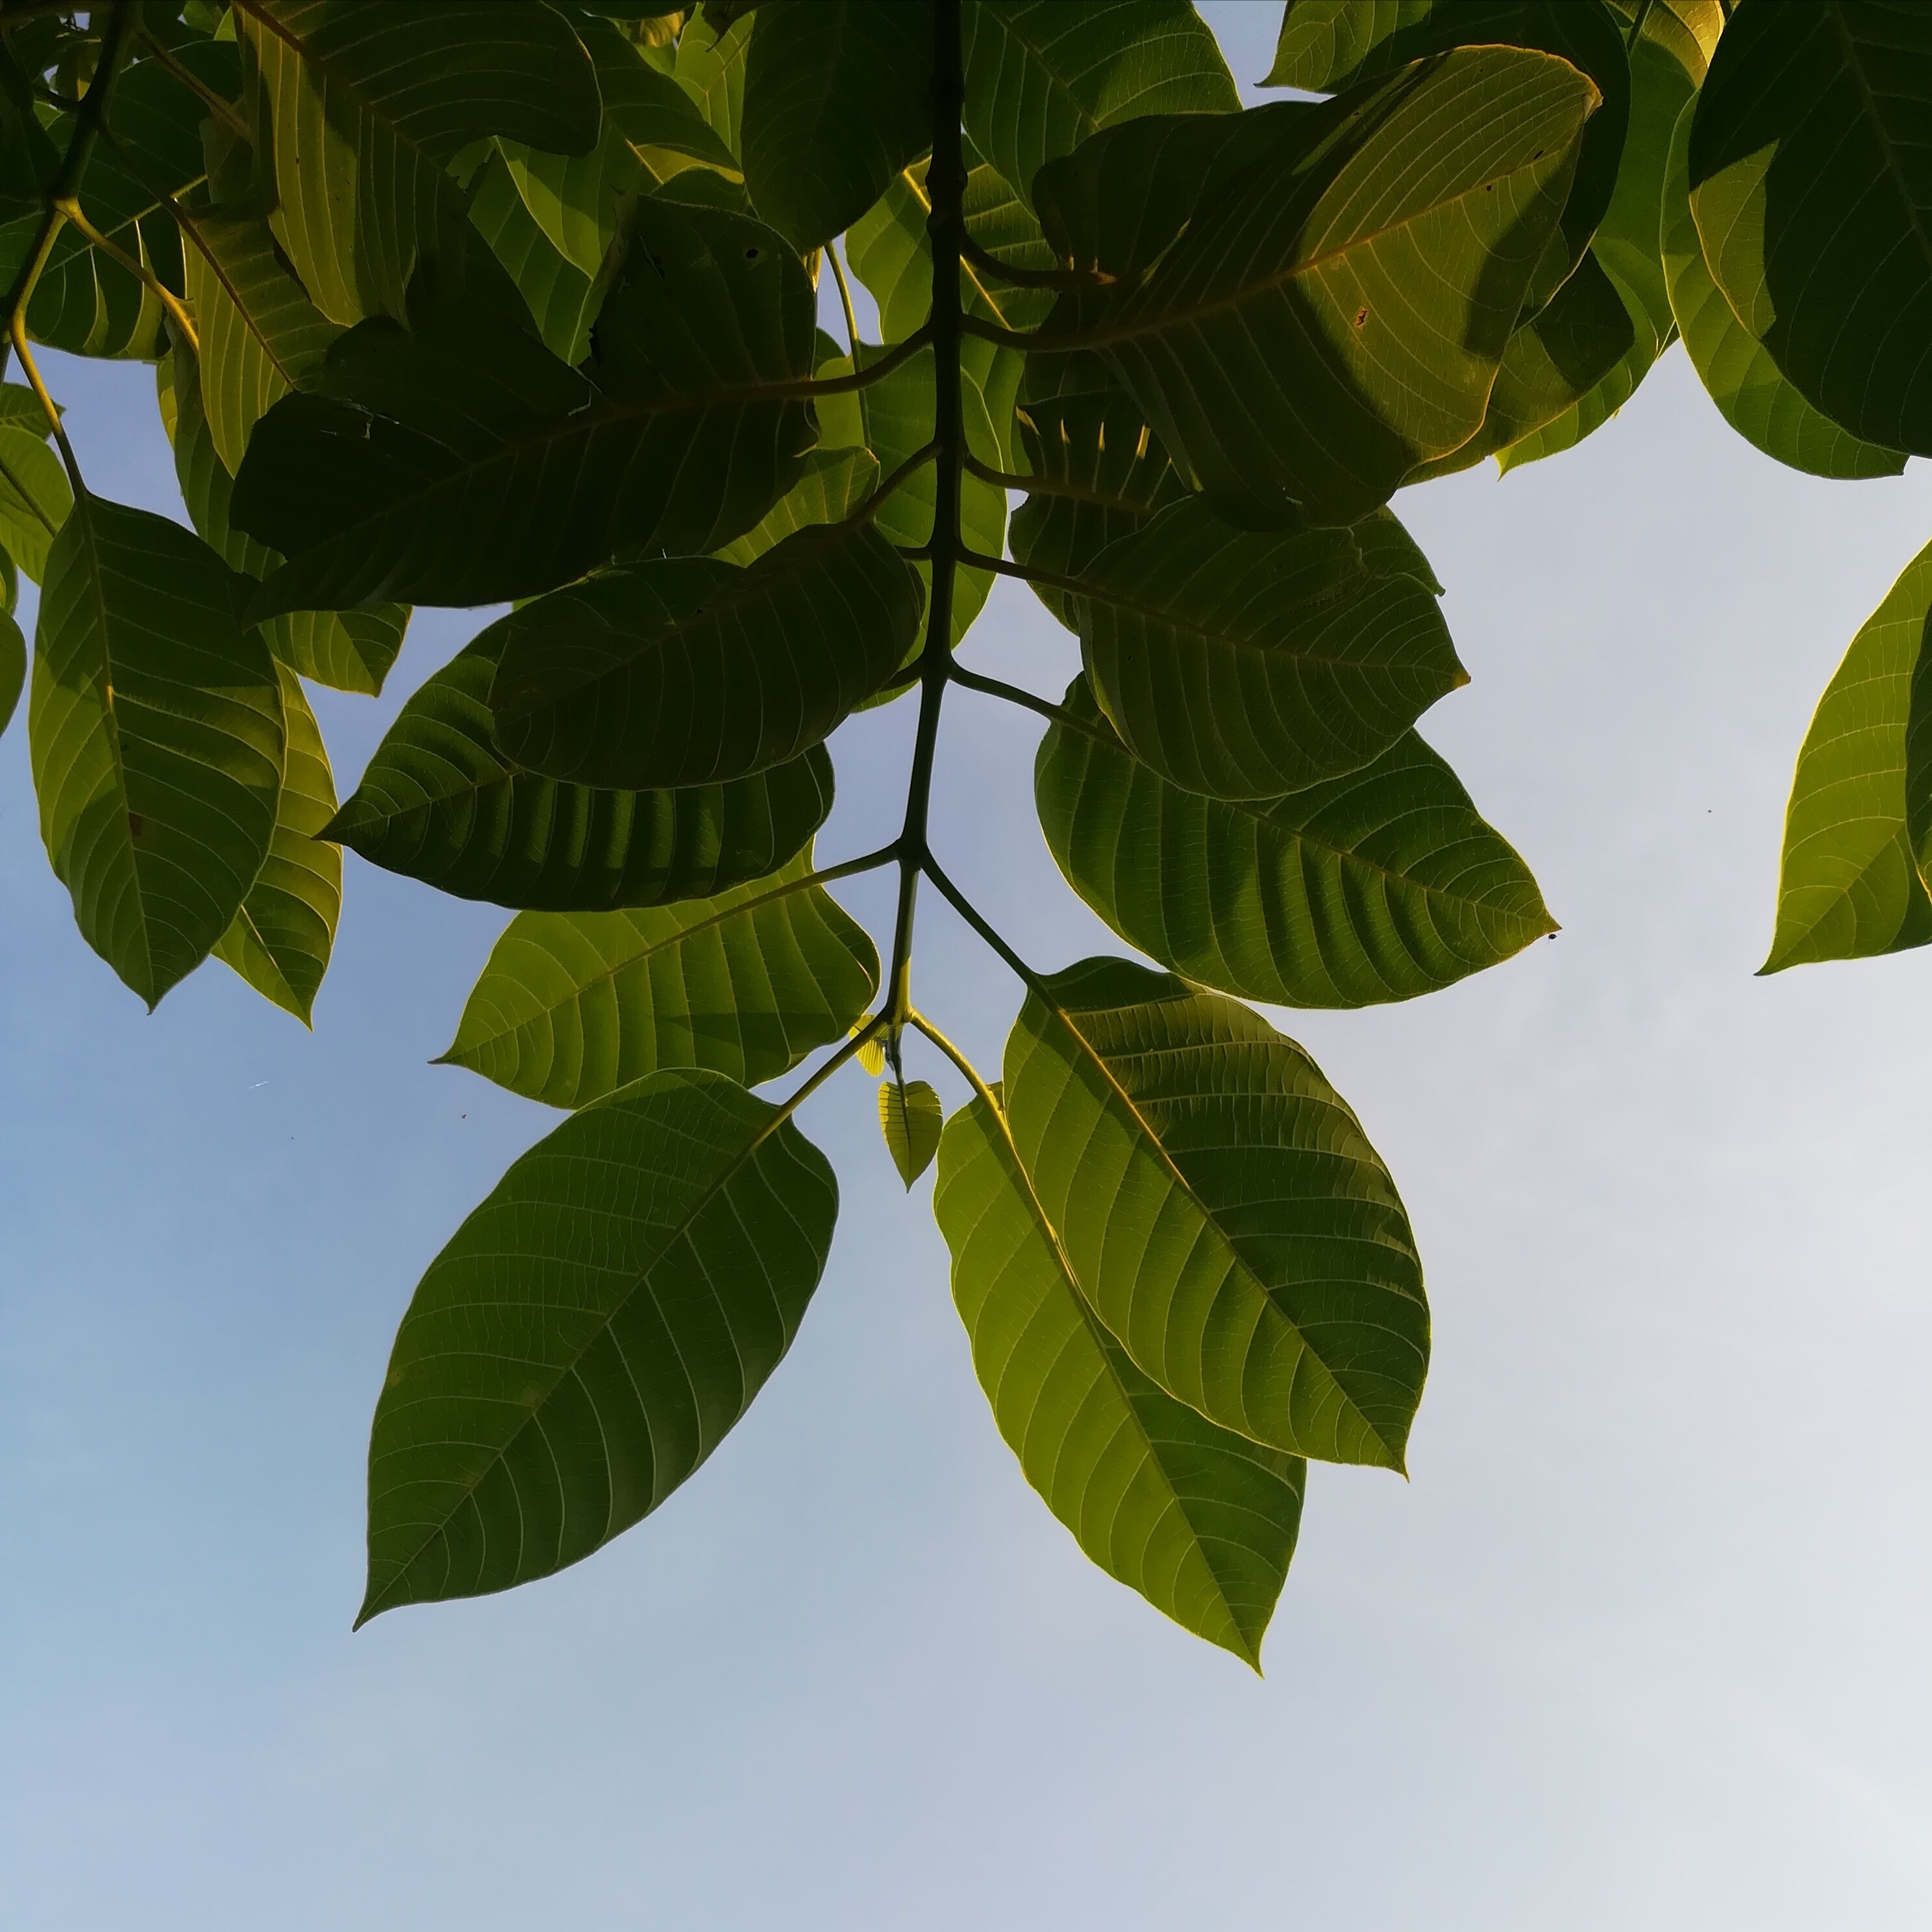
leaf, plant, branch, tree, plant stem